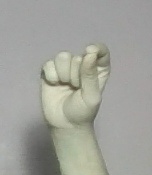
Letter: fa